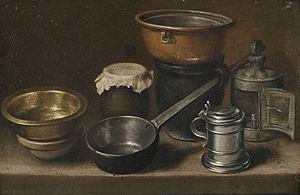
Pots et ustensiles de cuisine.
Une nature morte est un genre artistique, principalement pictural qui représente des éléments inanimés organisés d'une certaine manière dans le cadre défini par l'artiste, souvent dans une intention symbolique.